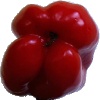
Label: Pepper Red 1